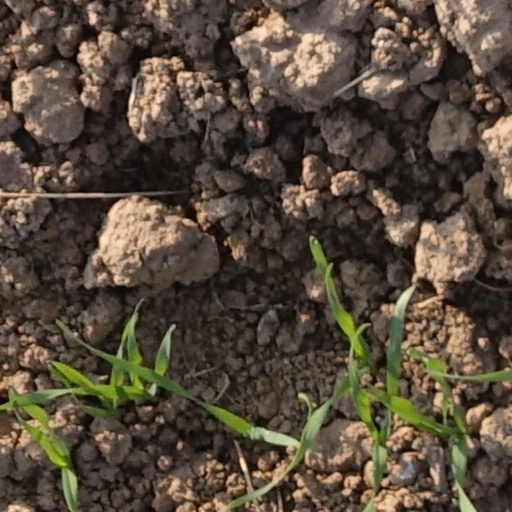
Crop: wheat